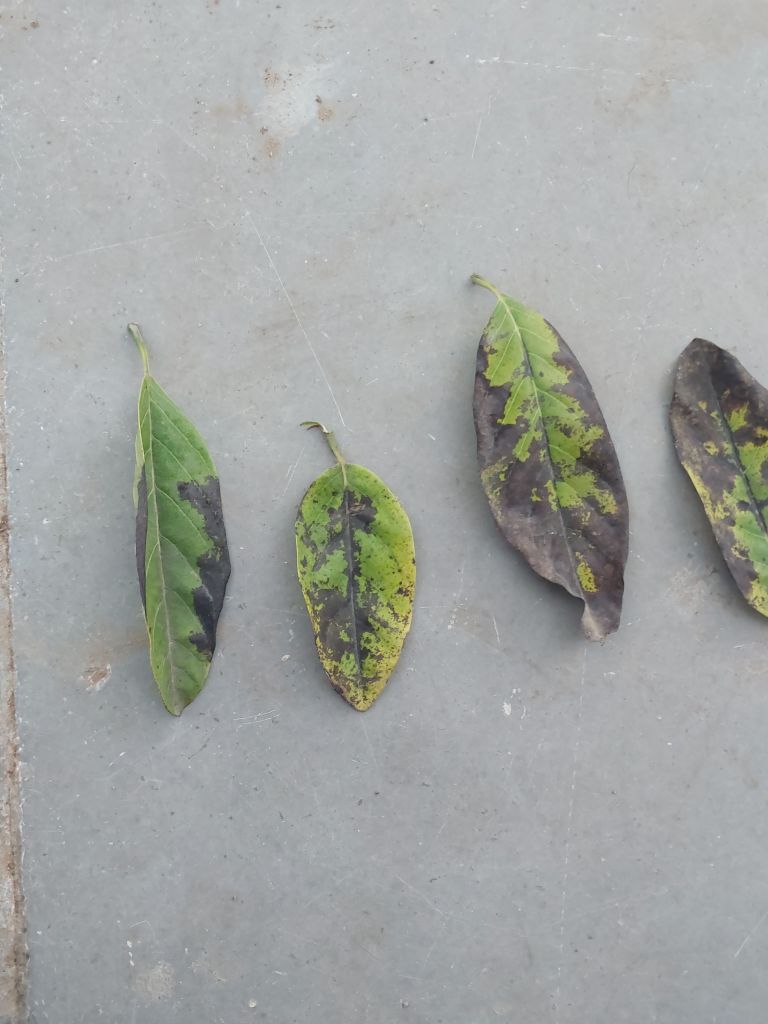
Disease label: Leaf spot on Leaves